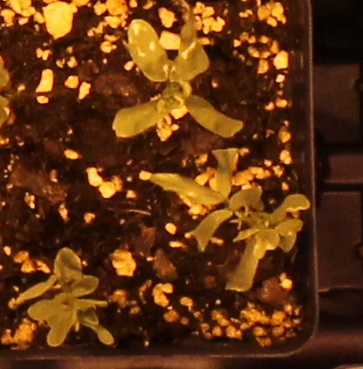
Label: Lentil